Moenasiah

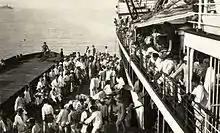
Indonesian communist prisoners being exiled to Boven-Digoel, 1927

In February 1927, at age 30, she was detained in the mass arrests of Communist Party activists and leaders which took place across Java. She was exiled to Boven-Digoel concentration camp along with roughly a thousand other PKI members who were detained there indefinitely without charge. Relatively few women activists were arrested and exiled there; among these were activists and educators including not only Moenasiah and Soetitah in Semarang but also Soekaesih and Saama, two activists in the women's division of the organization in Batavia.